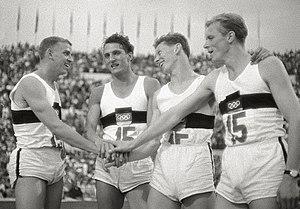
Le relais 4 × 100 mètres masculin figure au programme des Jeux olympiques depuis l'édition de 1912 à Stockholm. Les femmes participent à cette épreuve depuis les Jeux de 1928, à Amsterdam.